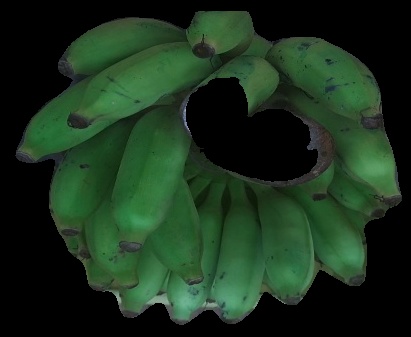
Variety: elakki-bale
Grade: grade2